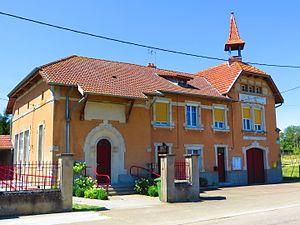
Moranville La mairie
Moranville est une commune française située dans le département de la Meuse, en région Grand Est.